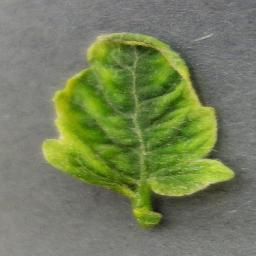
Label: Tomato___Tomato_Yellow_Leaf_Curl_Virus